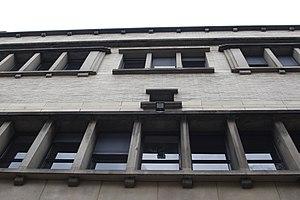
Vue sur les corniches et les corbeaux
Le Petit Théâtre Mercelis est un théâtre situé à Ixelles. Il accueille artistes et public à mi-chemin entre l’avenue Louise et la place Fernand Cocq, aux numéros 13 et 15 de la rue Mercelis,